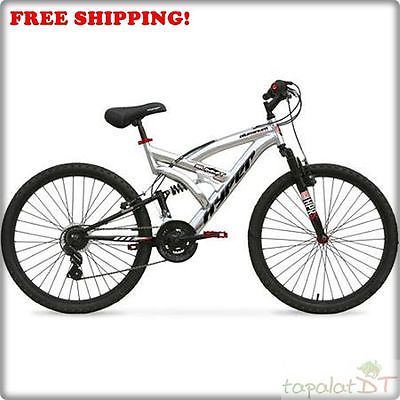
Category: bicycle